Johanna Gertze

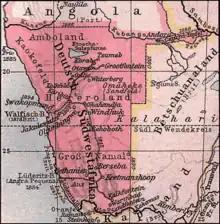
Johanna Gertze lived first in Otjikango (Gross Barmen) near Okahandja, then later in Bethanie in Namaland and finally in Hereroland: among other places, in Gross Barmen, Omaruru, and finally Otjimbingwe

Johanna had a great task ahead of her in Germany. She managed the Hahn household along with participating in missionary work and proofreading prints from Bertelsmann of Hahn's written work in Herero. Along with a New Testament in Herero, Bertelsmann also published a grammar and a comprehensive dictionary. Unfortunately, Johanna struggled to adjust to life in Europe. "It is a beautiful land, but only if one is born there," she later said. "If one is born in Africa, one should stay in Africa."